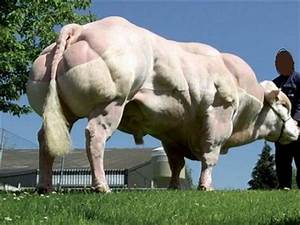
Label: cow